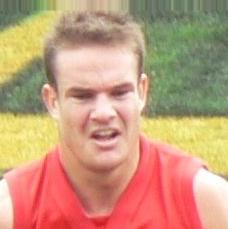
Age: 25